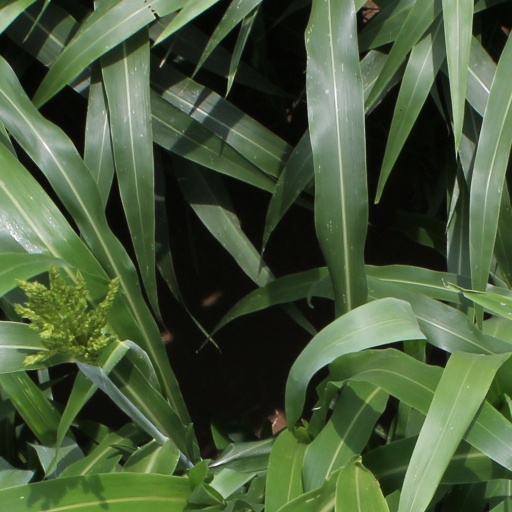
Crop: sorghum